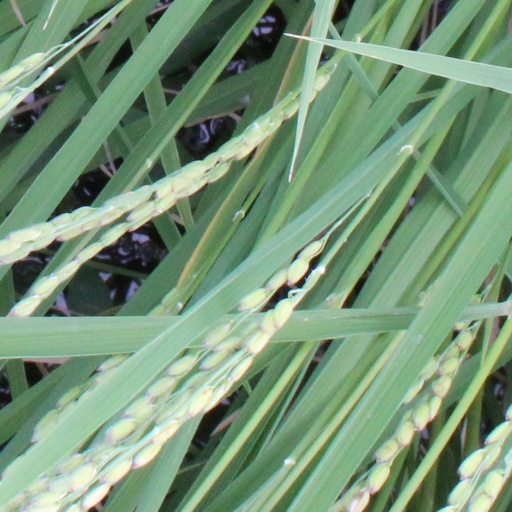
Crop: rice